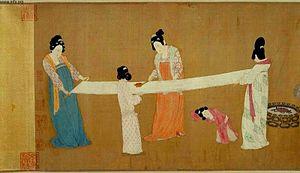
La Jonque céleste est la vingt-septième histoire de la série Yoko Tsuno de Roger Leloup. Elle est publiée pour la première fois du nᵒ 3138 au nᵒ 3148 du journal Spirou, puis en album en 1998.
Zhang Xuan ou Chang Hsüan ou Tchang Siuan, peintre chinois du VIIIᵉ siècle, originaire de Changan, province du Shaanxi. Sa date de naissance et celle de son décès ne sont pas connues. On sait cependant que sa période d'activité qui se situe de 714 à 742, est évaluée par la datation de ses œuvres et de documents s'y rapportant.